Embassy Theatre (New York City)

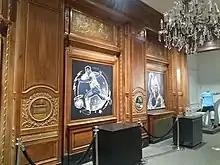
Woodwork of the inner lobby

The theater's entrance vestibule has been modified several times since it opened. There are two lobbies: an outer lobby with marble trim and an inner lobby with woodwork. The outer lobby measures long and connects the theater's entrance vestibule and inner lobby. The inner lobby leads further inward into what was originally the auditorium. The lobby spaces are similar in design details.